Nico Rosberg

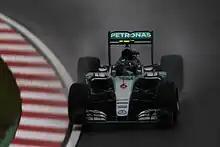

Having signed a contract worth a reported €55 million with Mercedes that was due to expire at the conclusion of , Rosberg continued to drive for the team in . During the off-season he sought to correct a body deficiency, which caused him to hold his breath against g-forces in high-speed corners, since he did not want to limit the flow of oxygen to his brain and muscles. After four top-three podium finishes in the first four races, he won in Spain, Monaco and Austria, which came as his overall performance lowered from focusing more on the race than on qualifying; Vettel threatened Rosberg's hold on second overall. Retirements in Italy and Russia and two errors on a wet track at the stopped him from taking the championship, but wins in the final three races in Mexico, Brazil and Abu Dhabi and six consecutive pole positions placed him runner-up overall with 322 points.